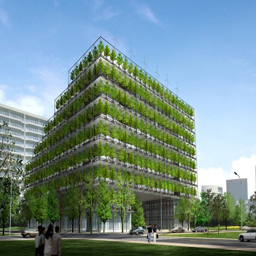
is this the next generation of office buildings ? we love that it is so green on the outside , and probably also on the inside !